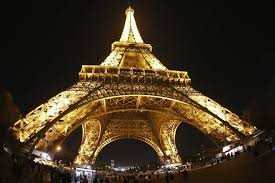
Landmark: Eiffel Tower